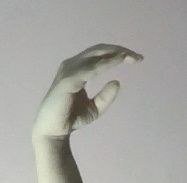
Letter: jeem